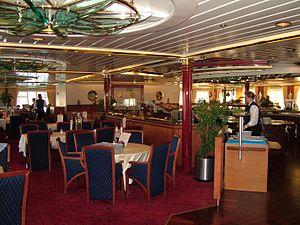
Hurtigruten est le nom du service régulier de navires qui assure la liaison entre 34 ports de la côte atlantique de la Norvège depuis les années 1890.